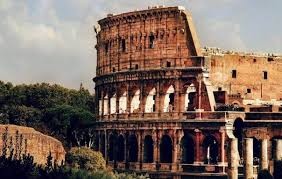
Landmark: Roman Colosseum